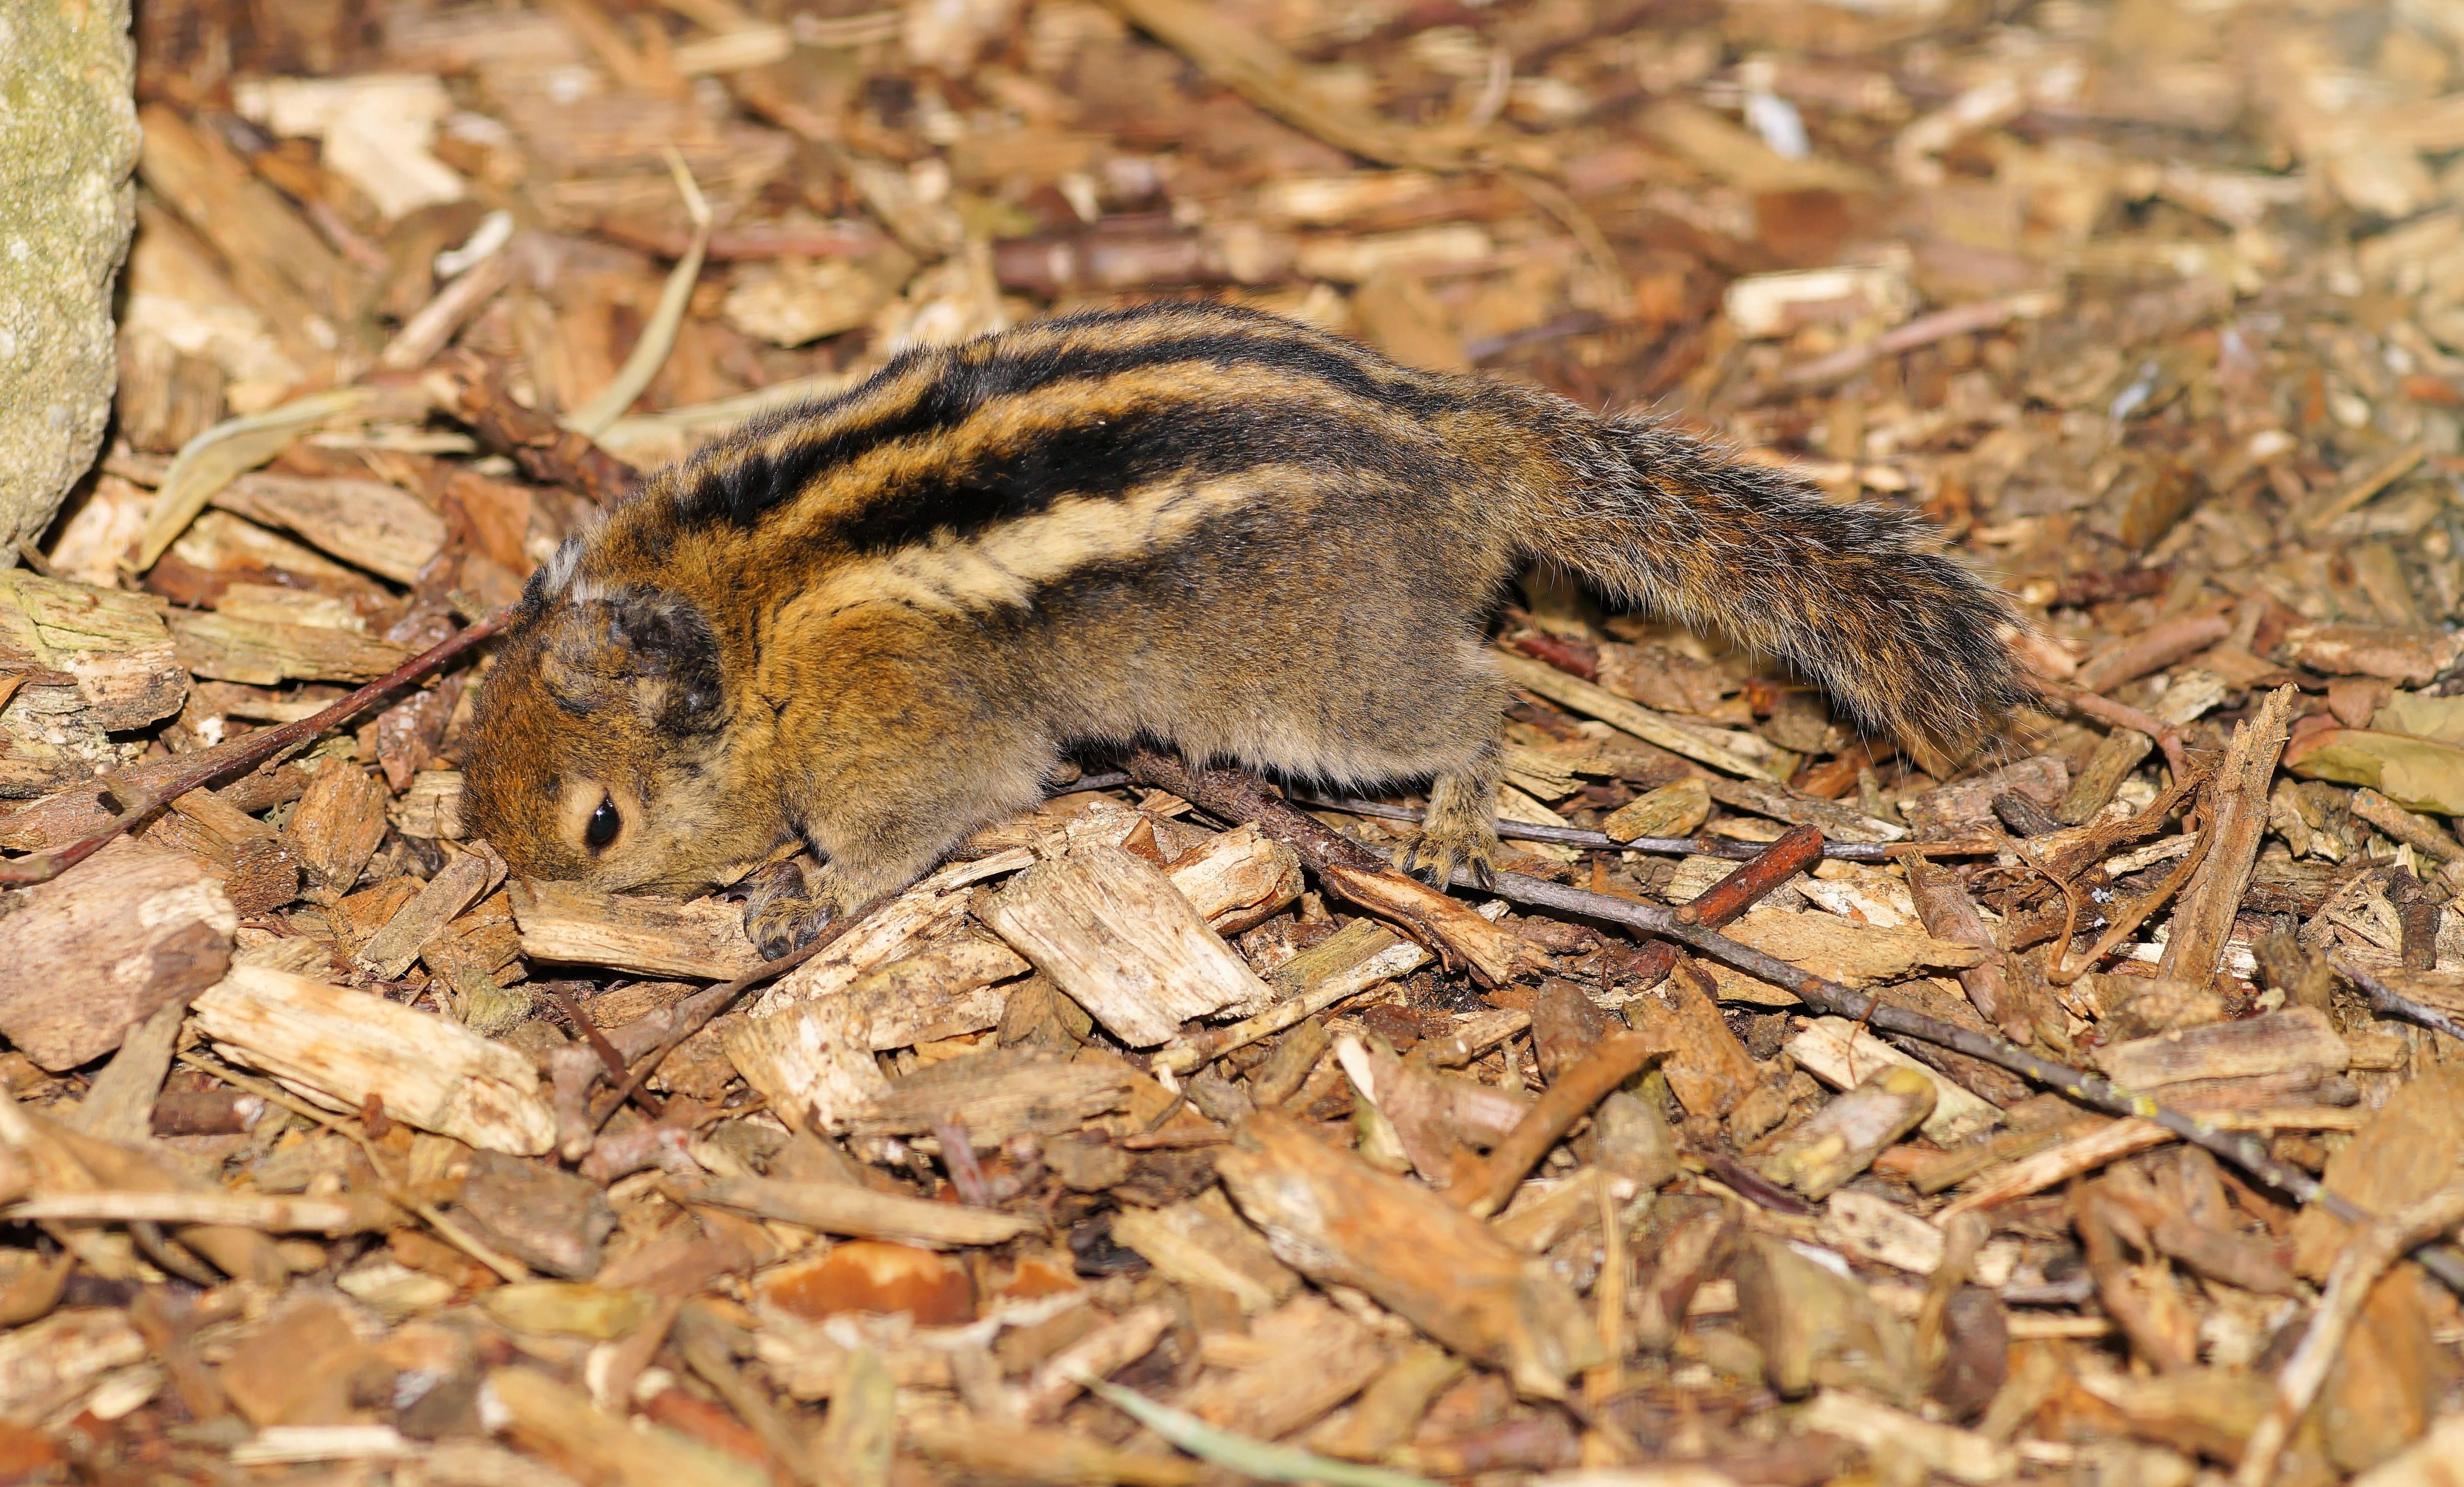
nature, sweet, animal, cute, wildlife, fur, food, mammal, croissant, rodent, fauna, furry, vertebrate, chipmunk, creature, nager, animal world, search